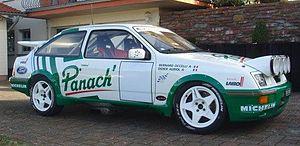
Didier Auriol, né le 18 août 1958 à Montpellier, est un pilote de rallye automobile français. Il est le premier Français à remporter le titre de champion du monde des rallyes en 1994, sur Toyota Celica.
La Ford Sierra est une voiture produite par Ford entre 1982 et 1993.